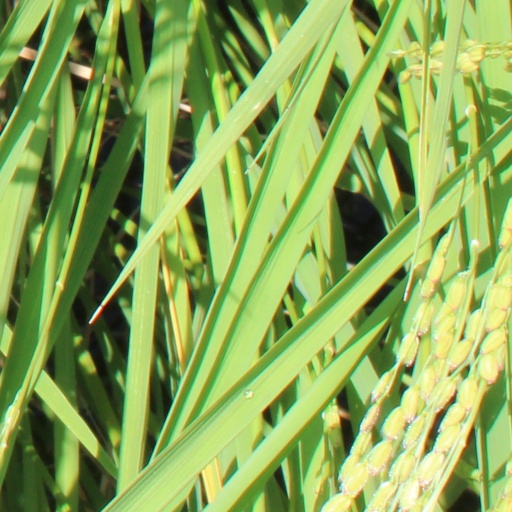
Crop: rice